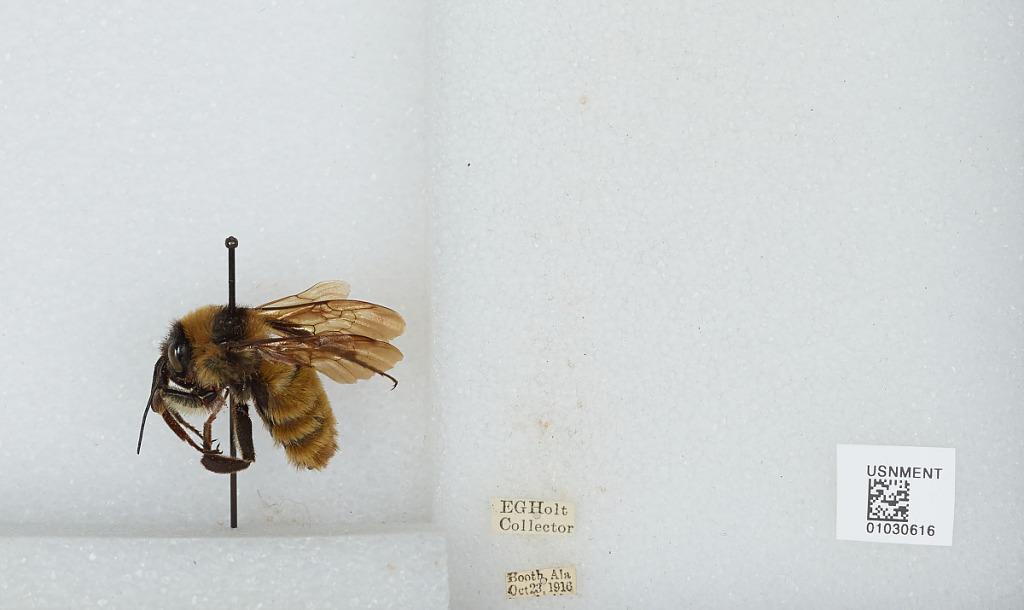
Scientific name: Bombus (Fervidobombus) pensylvanicus pensylvanicus (De Geer)
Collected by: E. Holt
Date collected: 1916-10-23
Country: United States
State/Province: Alabama
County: Autauga
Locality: Booth
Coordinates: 32.5003, -86.5719